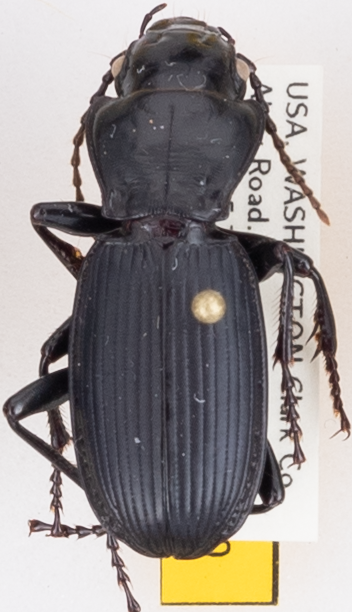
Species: Pterostichus lama
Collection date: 2017-05-31
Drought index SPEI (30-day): -0.334
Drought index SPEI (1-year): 1.16
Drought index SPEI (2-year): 0.728